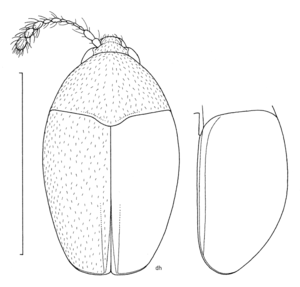
Baeocera abrupta est une espèce de coléoptères de la famille des Staphylinidae et de la sous-famille des Scaphidiinae.
Baeocera est un genre de coléoptères de la famille des Staphylinidae et de la sous-famille des Scaphidiinae. L'espèce type est Baeocera falsata Achard, 1920.
Ivan Löbl, né le 20 mai 1937 à Bratislava, est un entomologiste spécialiste des coléoptères. Il travaille comme assistant du conservateur de zoologie au Musée régional de Trnava de 1959 à 1962, puis au Musée national slovaque de Bratislava à partir de 1962. En 1968, il obtient un doctorat en sciences naturelles à l'Université de Bratislava et devient chargé de recherche au département d'entomologie du Muséum d'histoire naturelle de Genève. Il est nommé conservateur du même département dès 1992, et devient conservateur honoraire à sa retraite en 1999, mais publie encore par la suite. Il étudie en particulier les Staphylinidae, et notamment les sous-familles des Scaphidiinae et des Pselaphinae. Il a décrit plus de 1 500 taxons, et est le dédicataire de plus de 350 autres décrits par plus de 150 spécialistes. Il est l'auteur d'une série d'ouvrages de référence publiée en huit volumes, le Catalogue of Palaearctic Coleoptera, qui répertorie les références primaires informant sur la taxinomie et la distribution de 100 000 espèces de coléoptères du Paléarctique.